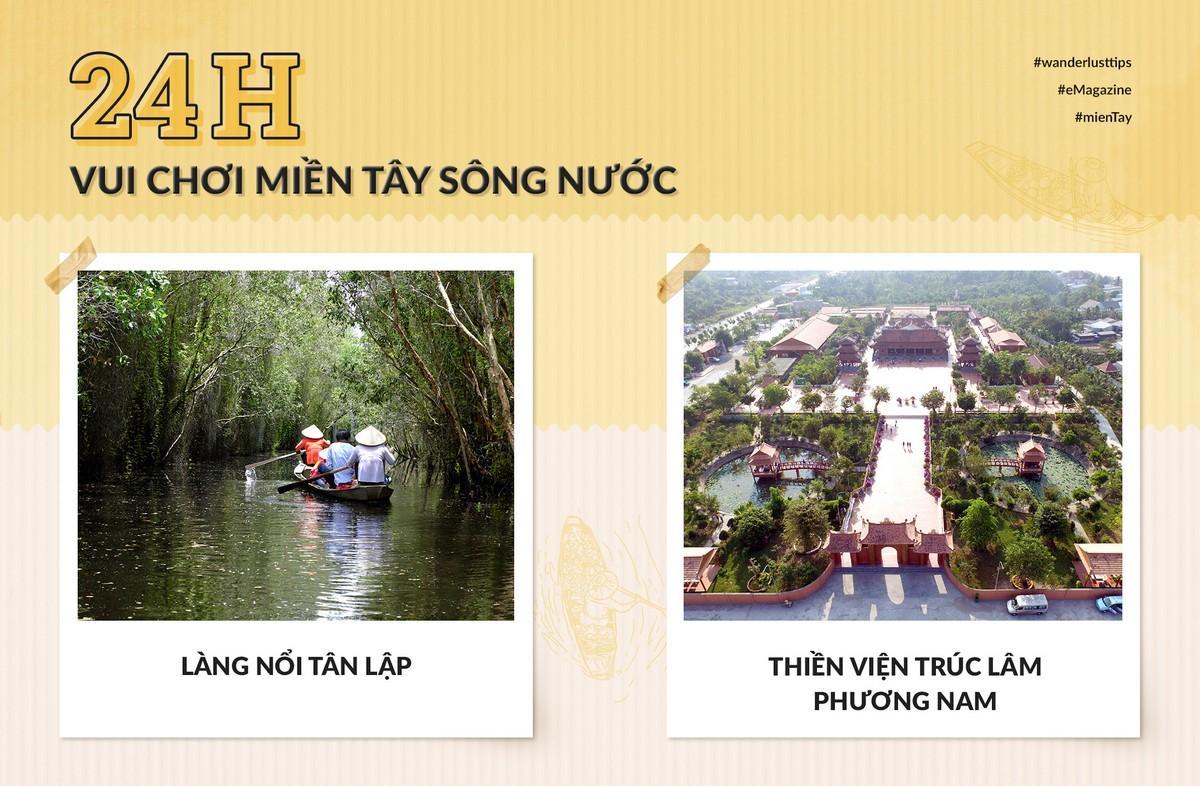
có một con thuyền đang di chuyển trên sông trong bức ảnh bên trái